Donor recognition wall

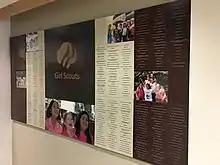
An example of an engraved Corian donor recognition wall for Girl Scouts of the Gulf Coast by RecognitionArt.

With origins in the early 20th century, a donor recognition wall (also known as a donor wall or donor display) is typically a wall-mounted display found in a centralized location of a hospital, university, museum, library, worship facility, or other nonprofit institution. It consists of a listing of names of persons or companies that contributed funds to a capital campaign or other major fundraising effort of the organization. The fundamental purposes of a donor recognition wall are to honor the major financial contributors of an organization, and to serve as an incentive for potential donors to contribute.